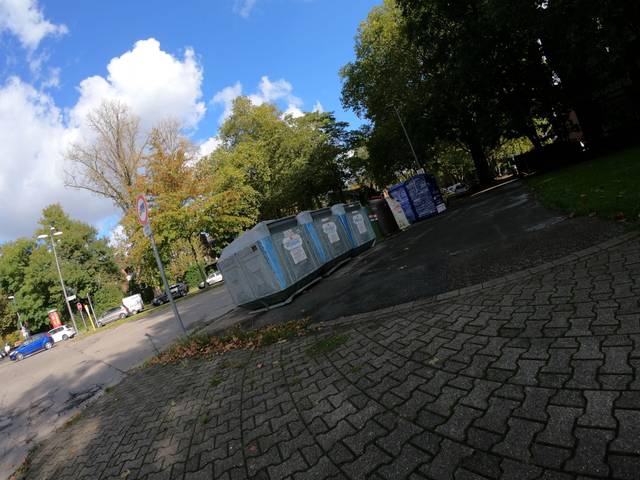
Region: Germany
Coordinates: 51.505, 7.079